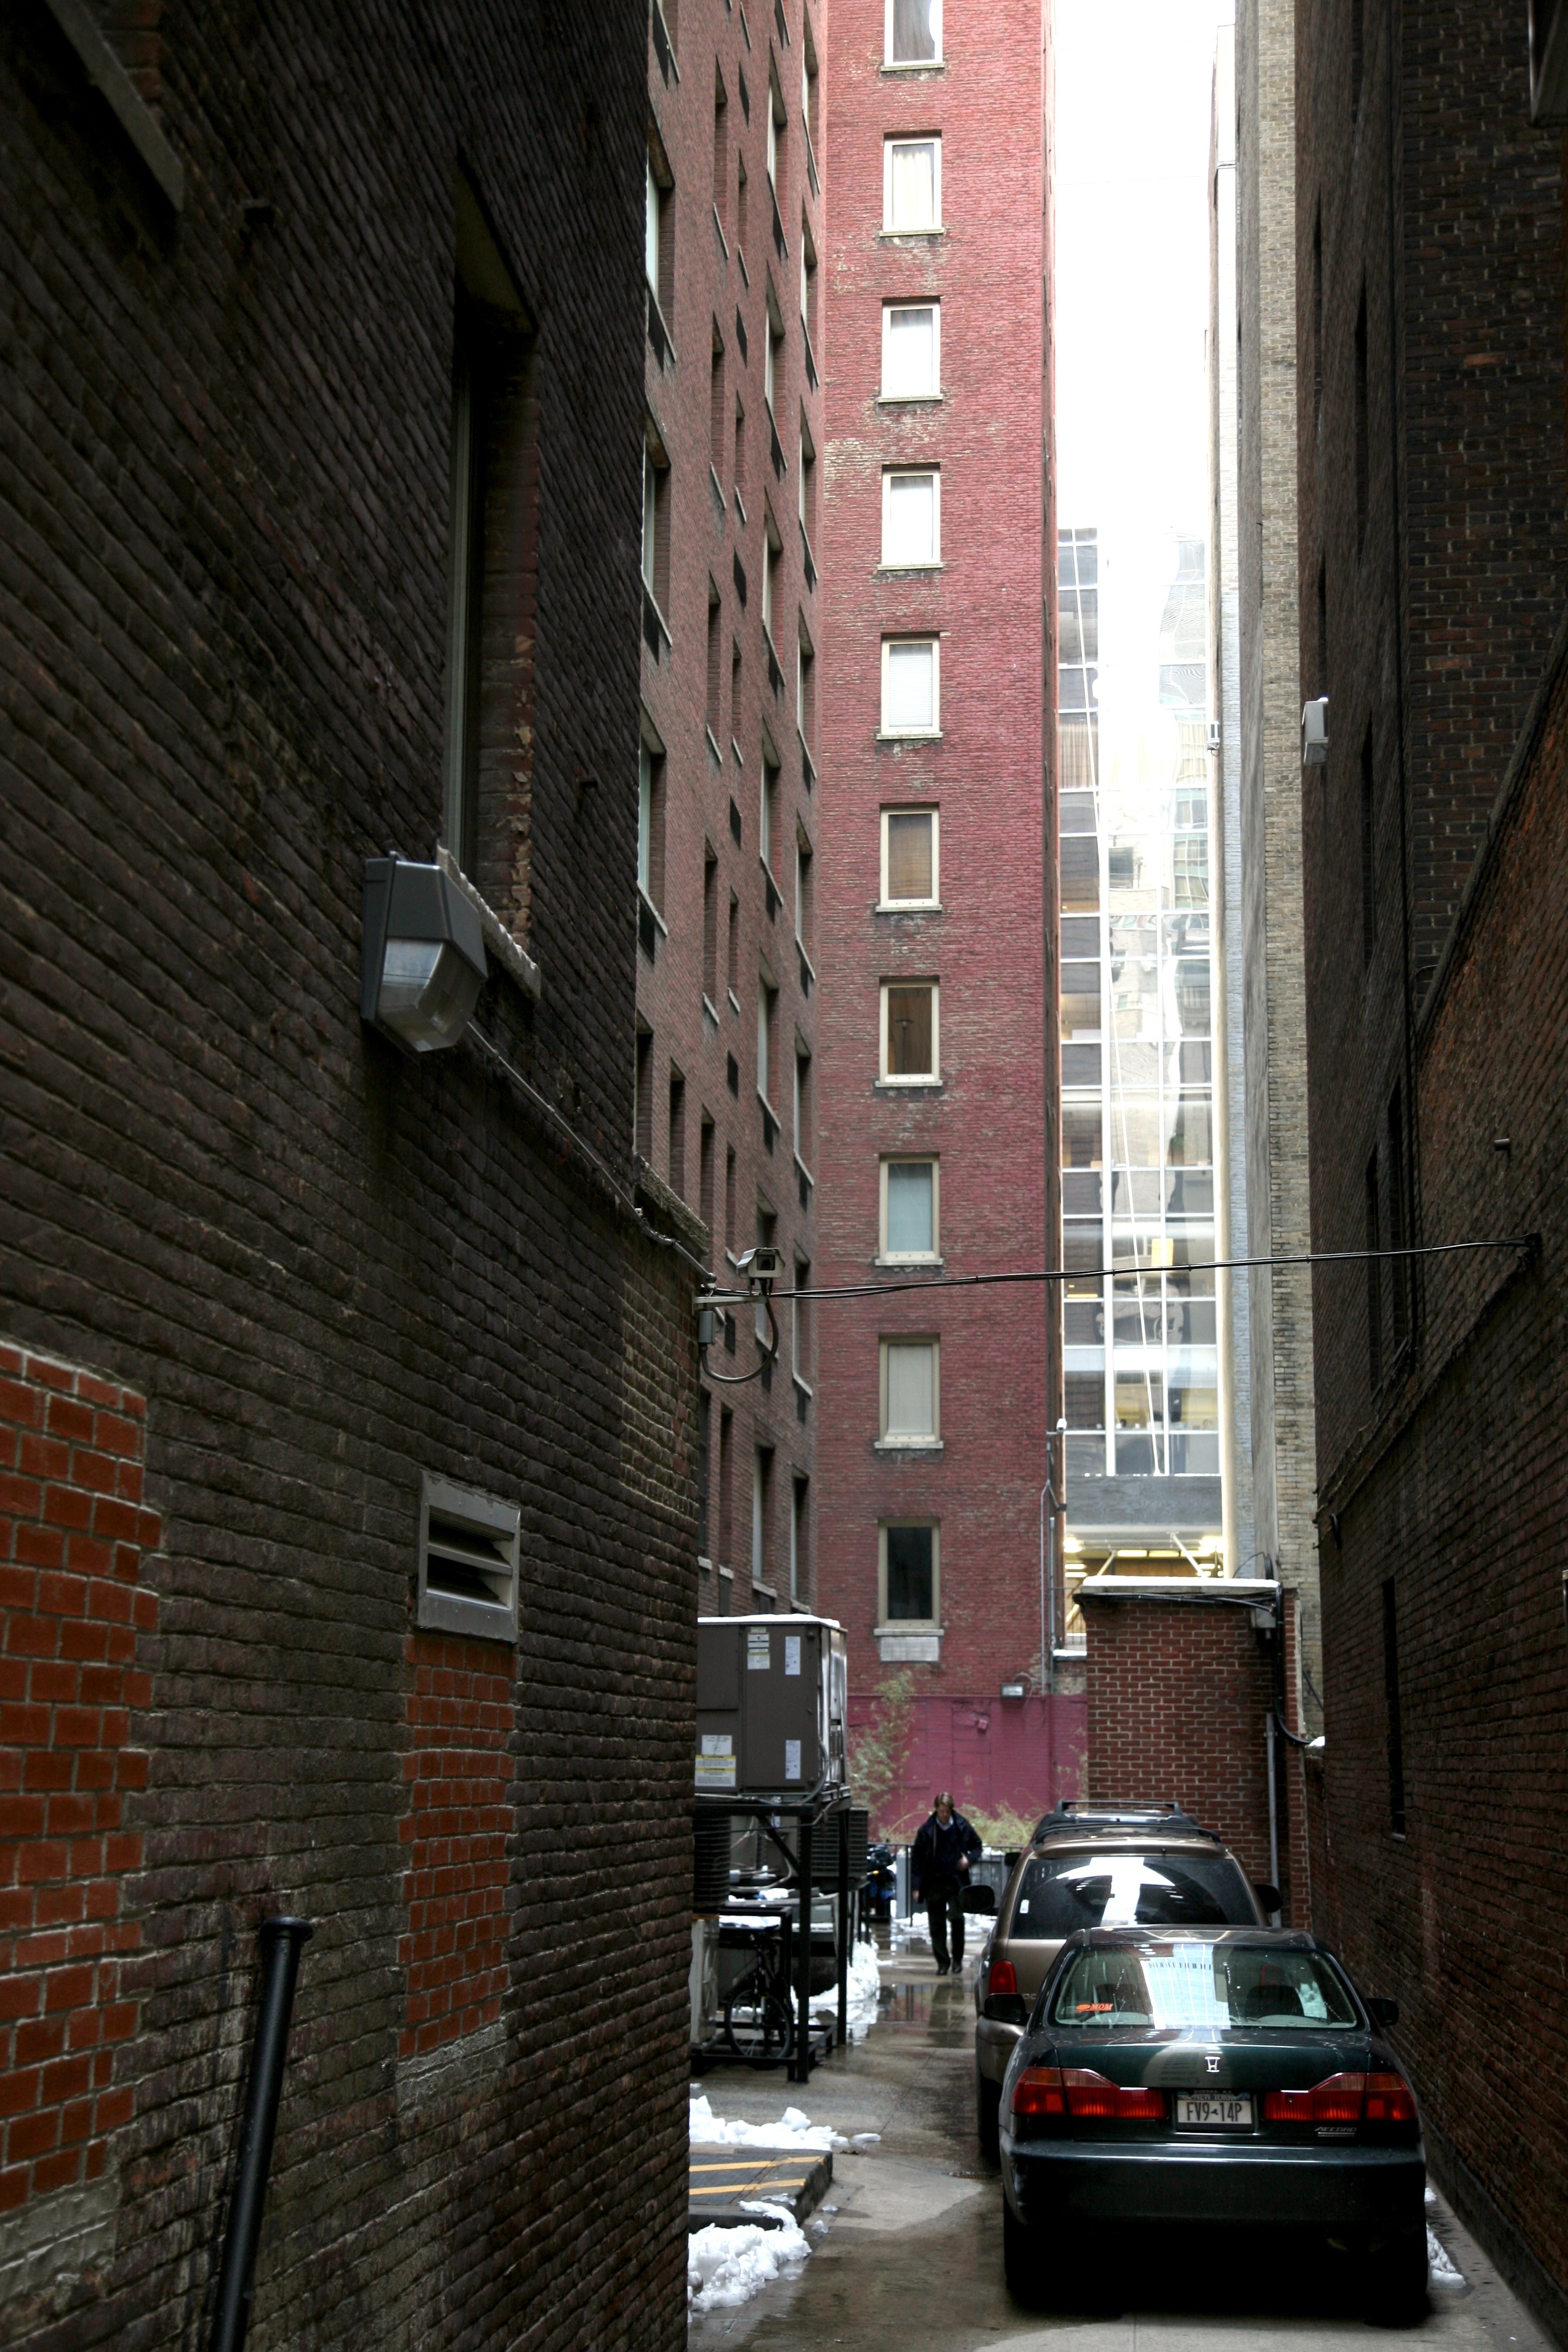
architecture, road, street, house, town, alley, city, manhattan, cityscape, downtown, nyc, facade, lane, newyork, infrastructure, newyorkcity, ny, midtown, midtownwest, neighbourhood, urban area, human settlement